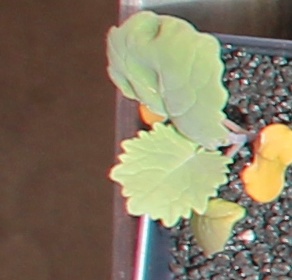
Label: Canola